Canary Island, Victoria

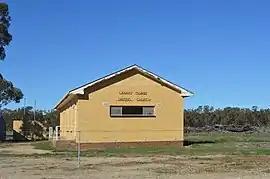
Canary Island Uniting Church

Canary Island is a locality in north central Victoria, Australia. The locality is in the Shire of Loddon and on the Loddon River, north west of the state capital, Melbourne. The locality is an inland island formed by Twelve Mile Creek - an anabranch of the Loddon River.